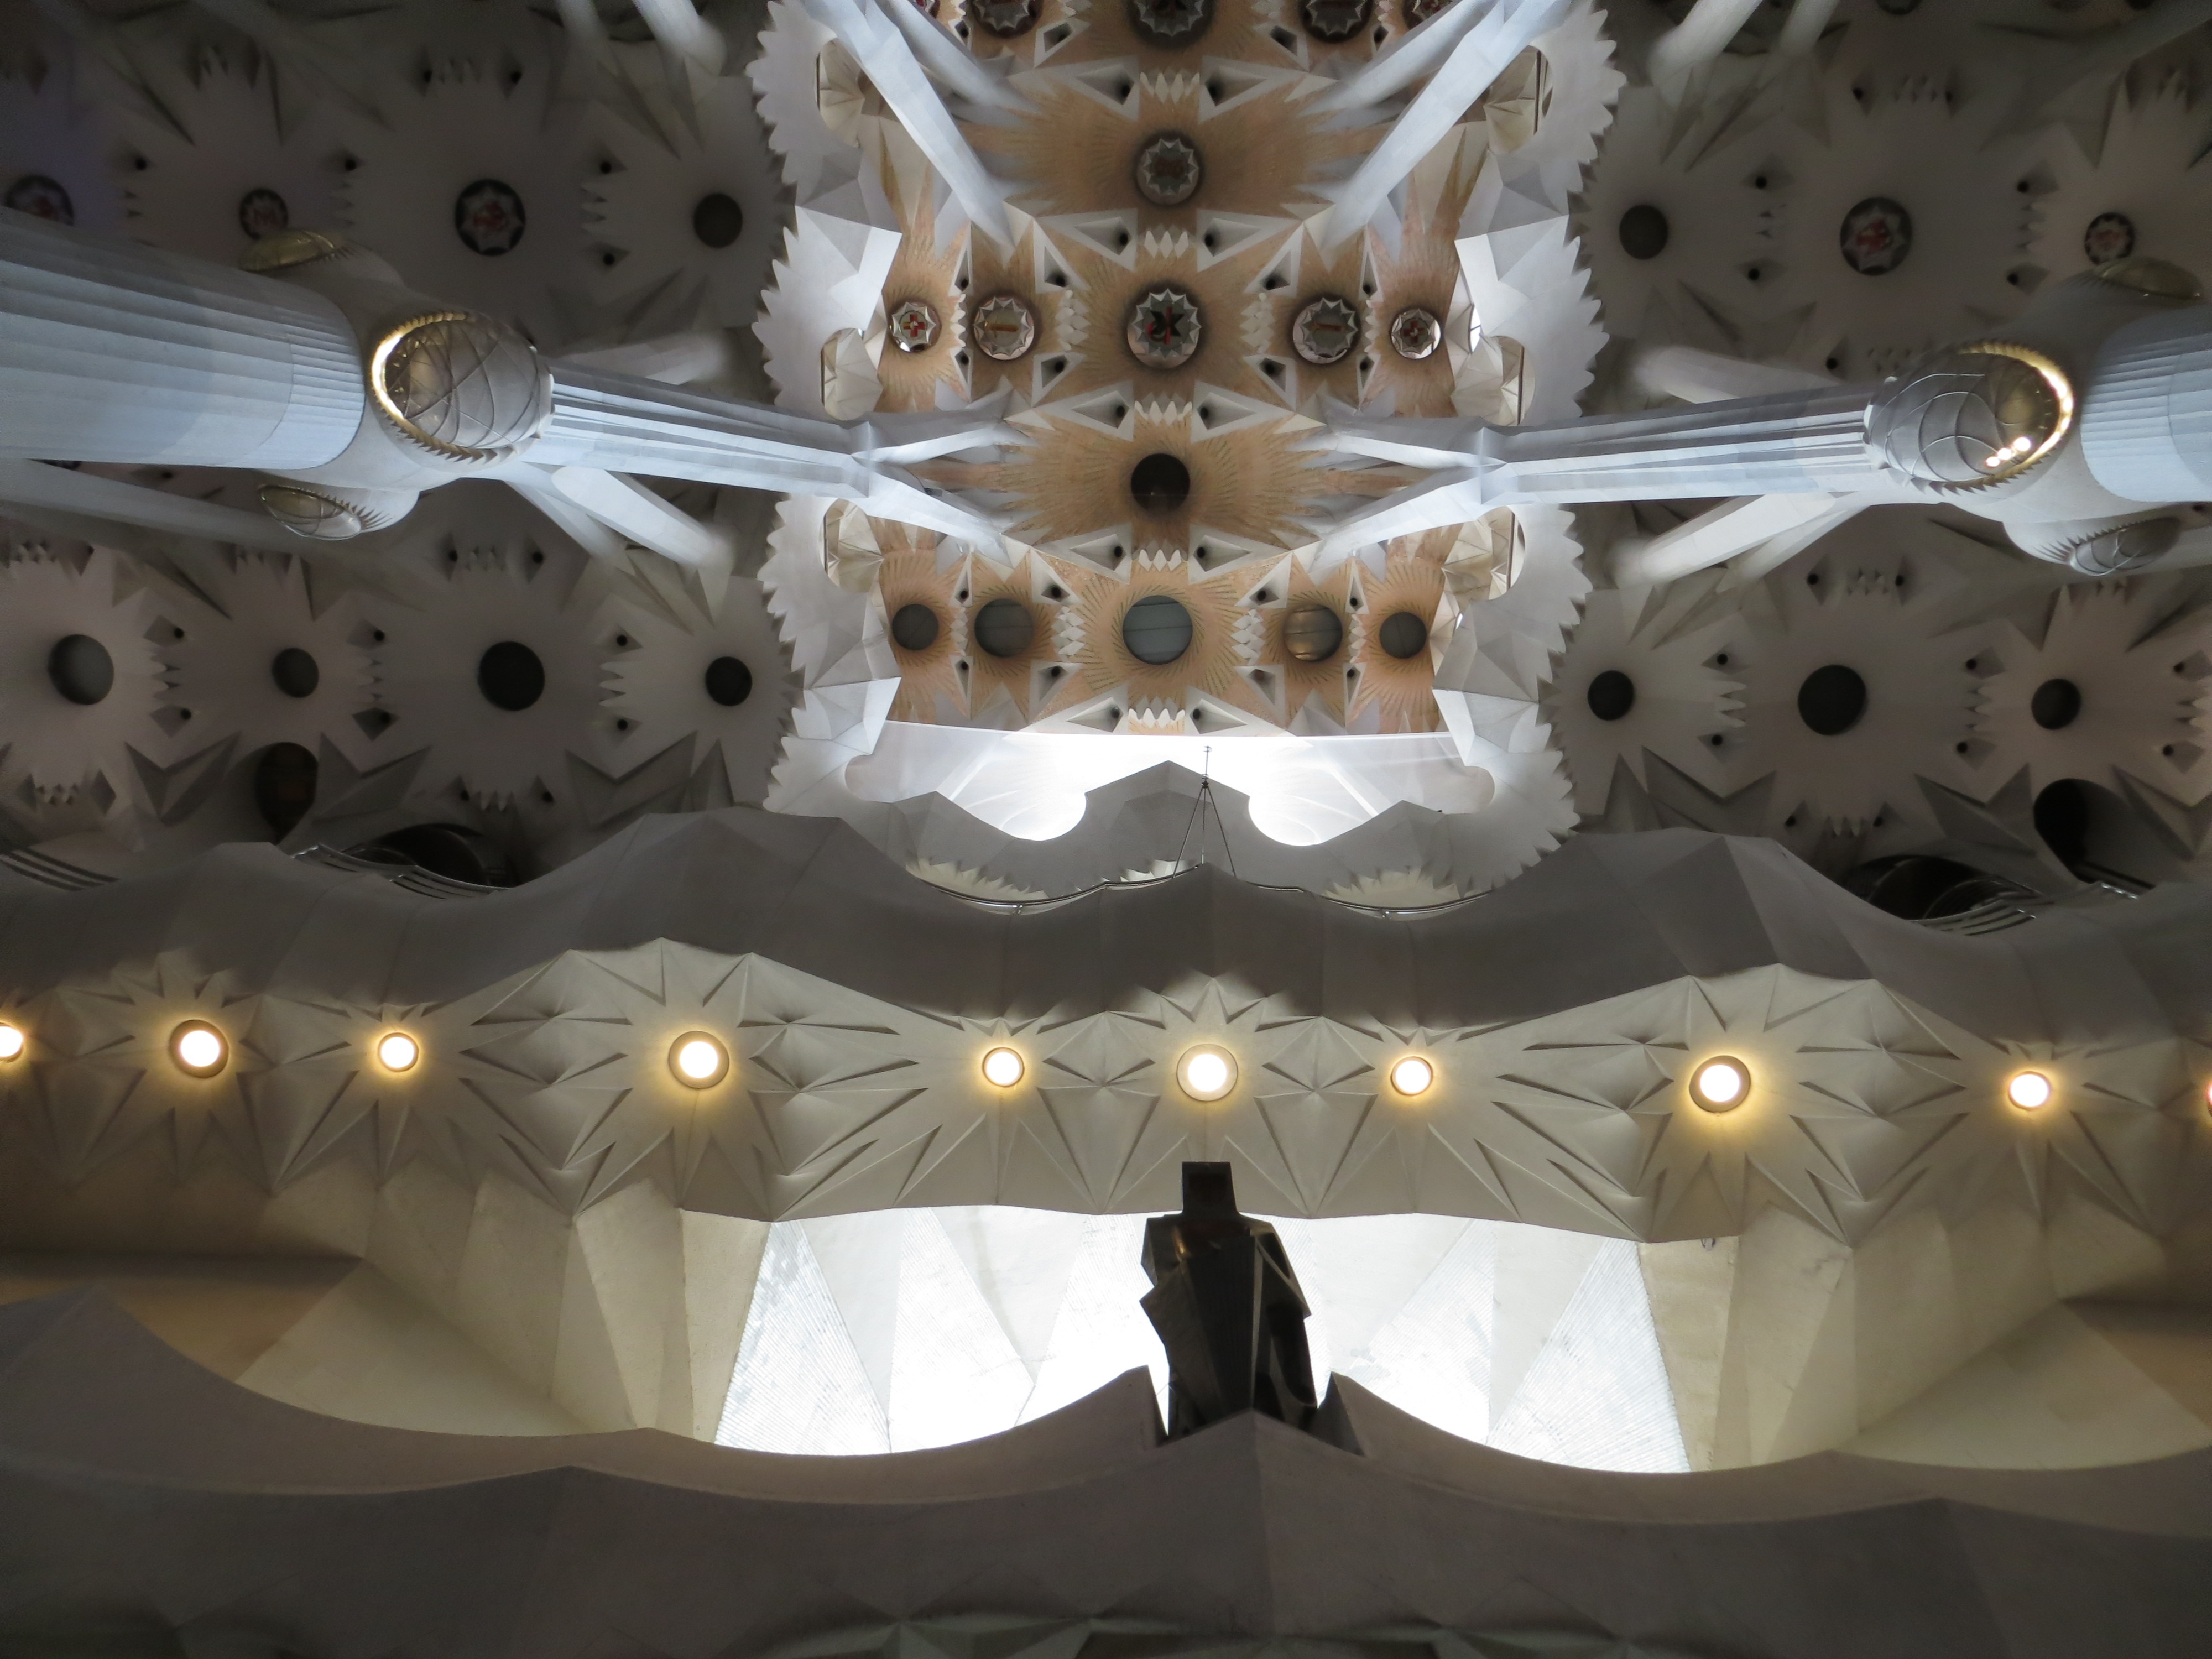
light, ceiling, church, lighting, barcelona, spiritual, temple, light fixture, chandelier, sagrada familia